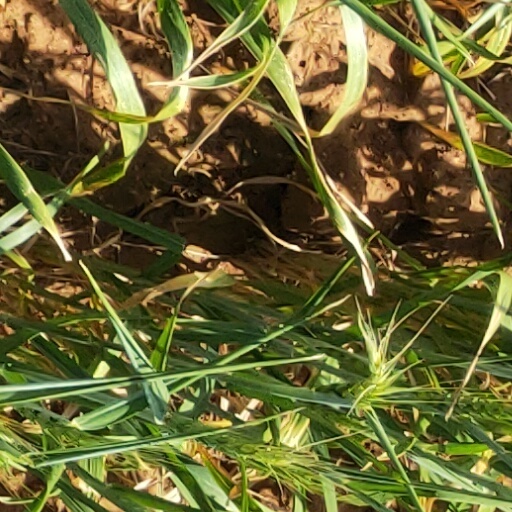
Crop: wheat